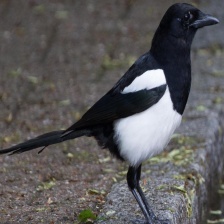
Species: EURASIAN MAGPIE
Scientific name: PICA PICA
ImageNet parent category: magpie